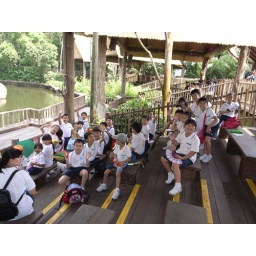
Waiting for the elephants show to start. We manage to grap the best seats in the house! And those in the front got wet!!!